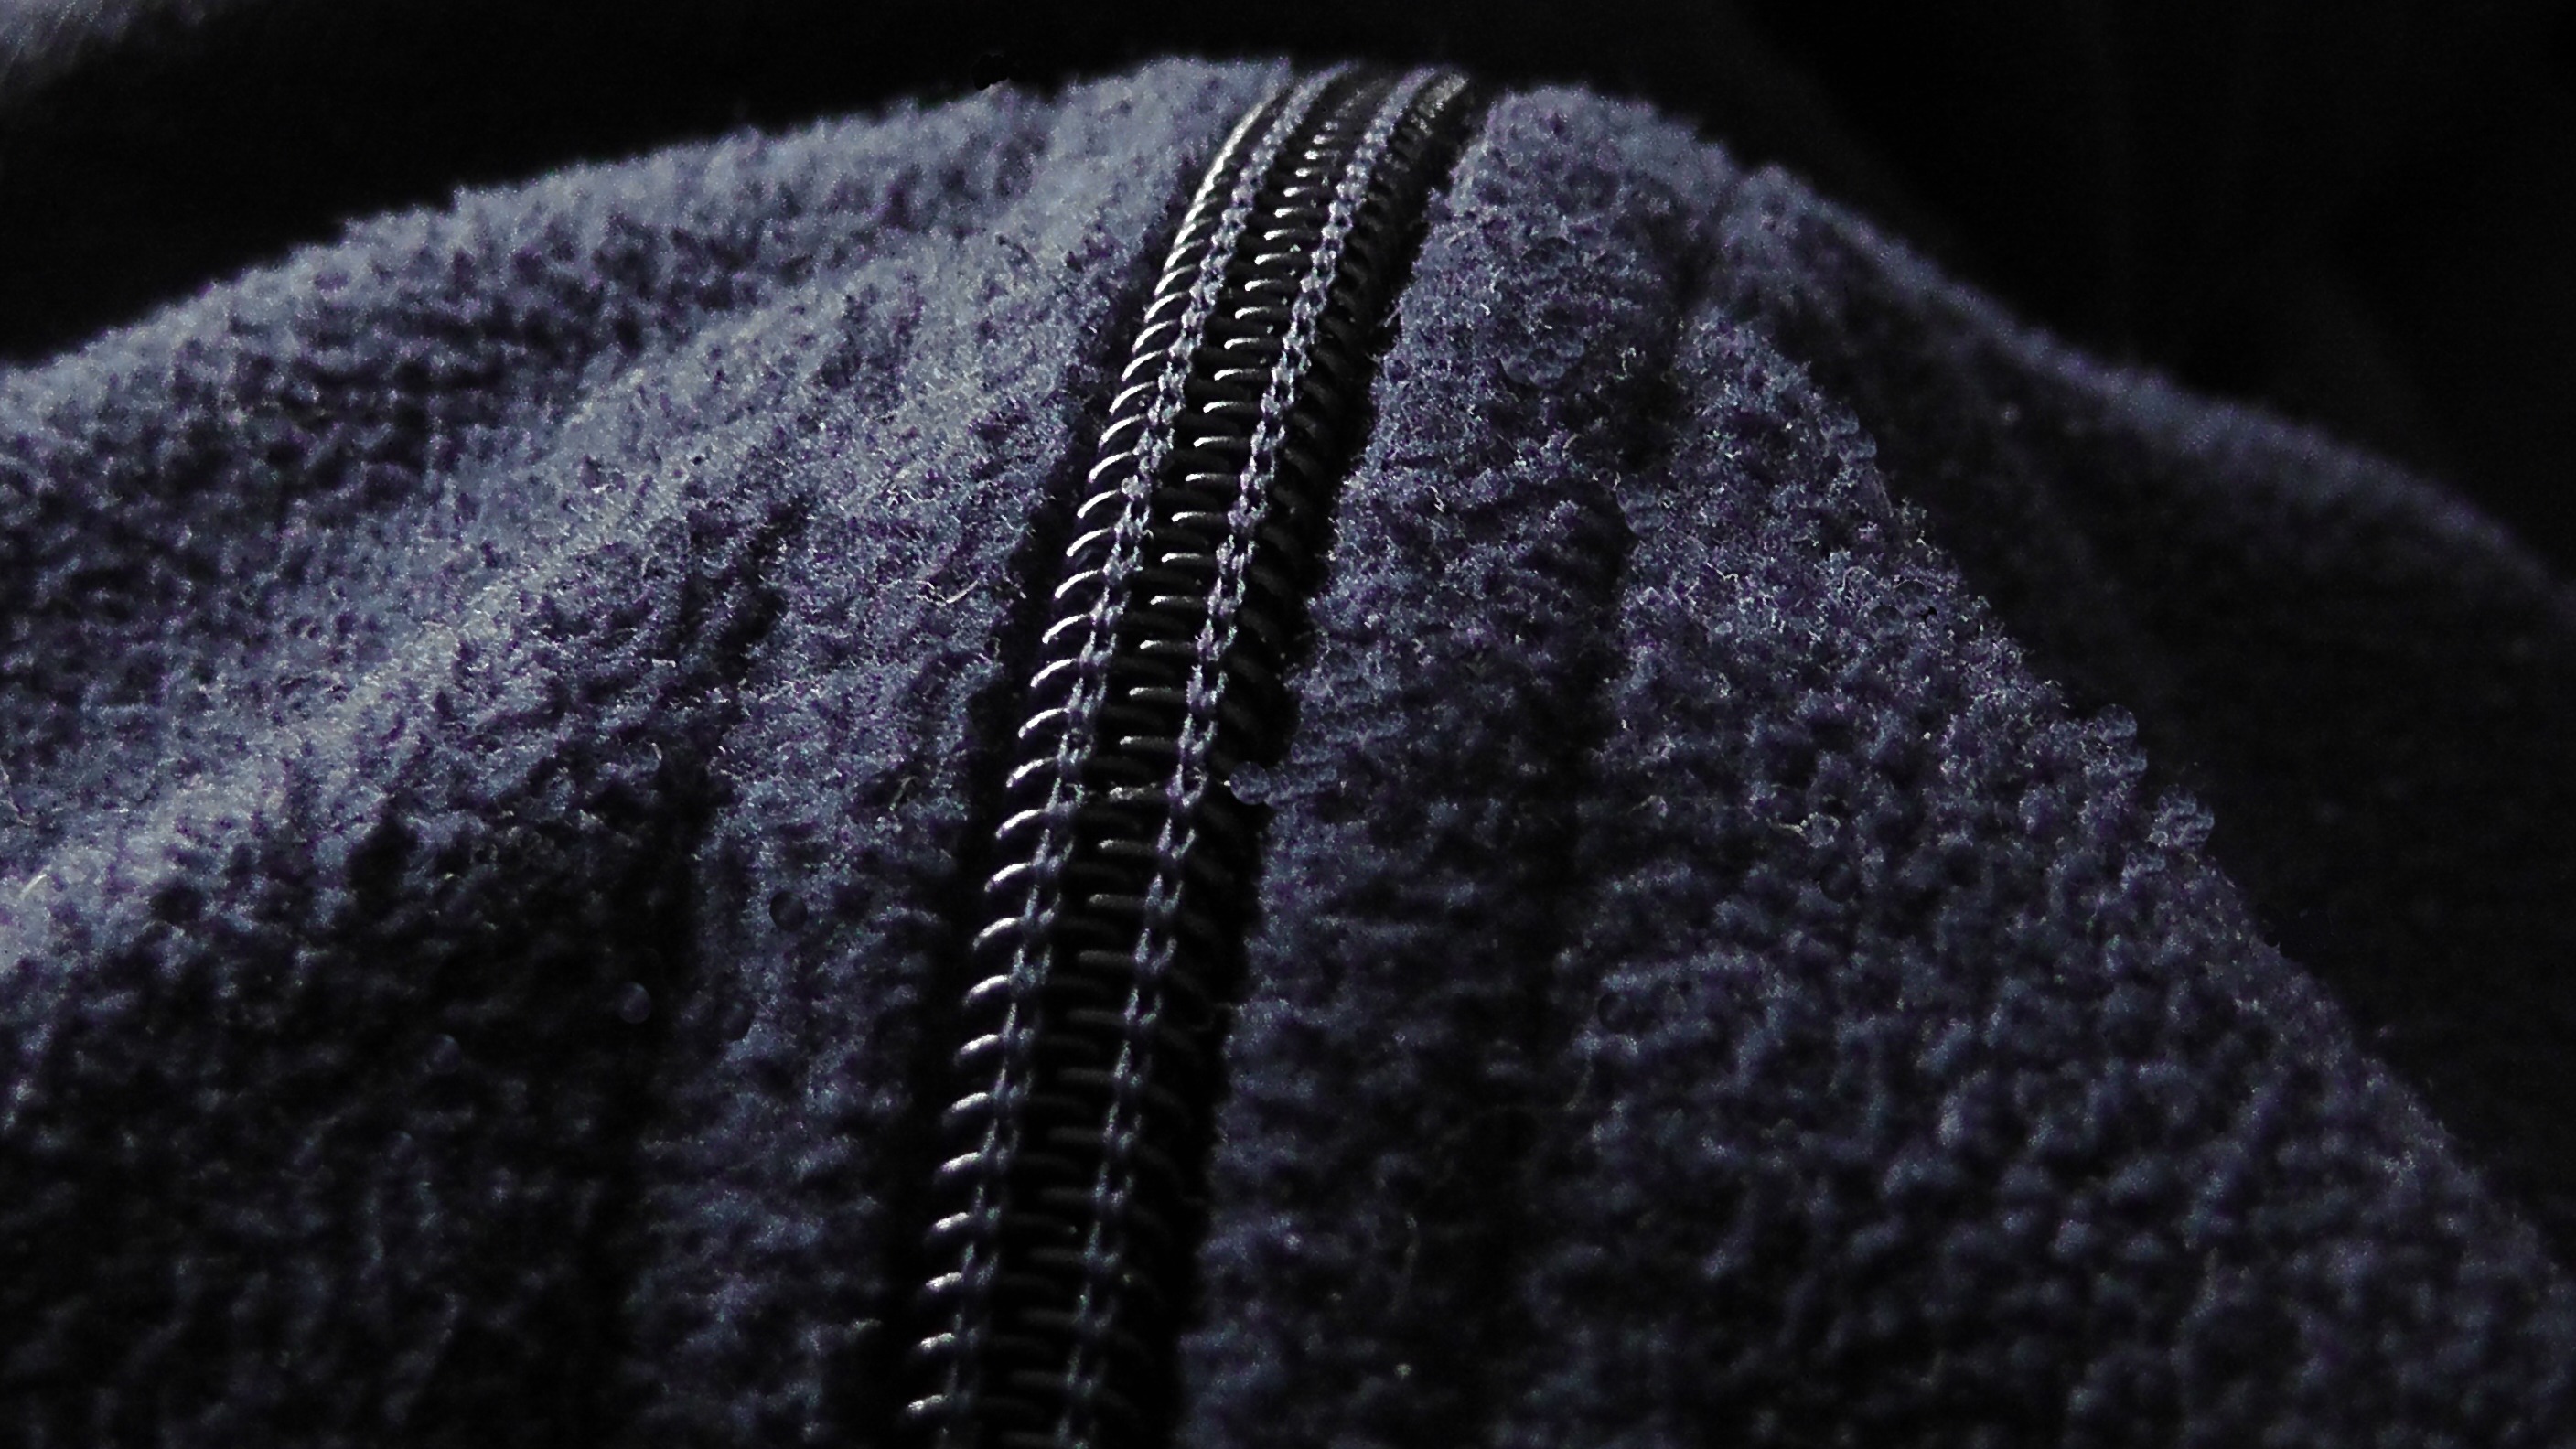
purple, fur, blue, clothing, black, jacket, outerwear, wool, material, sweater, fabric, knitting, textile, art, cap, dresses, zip, textiles, fashion accessory